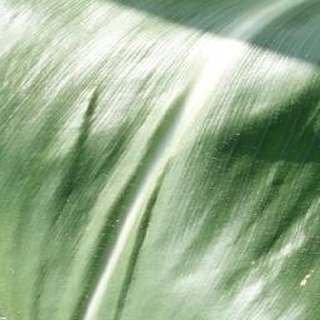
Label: healthy_corn